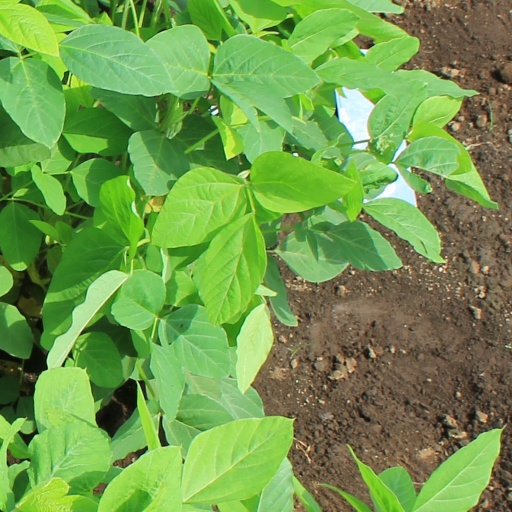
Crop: soybean